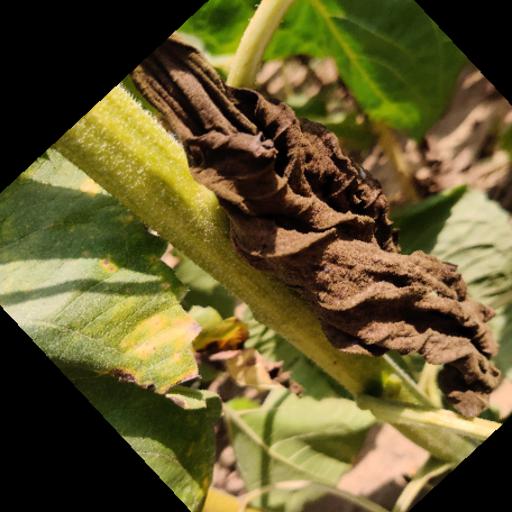
Label: Leaf_scars